Volkswagen Golf Mk1

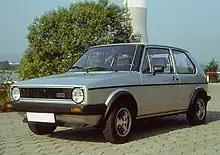
VW Golf GTD

In August 1979 a sedan version of the Golf called the Jetta was introduced. Essentially a Golf Mk1 with a trunk grafted on, this three-box sedan body style was offered in two- and four-door versions and was targeted at more conservative buyers. In North America the Jetta was a sales success, but sales numbers in Europe lagged behind expectations.